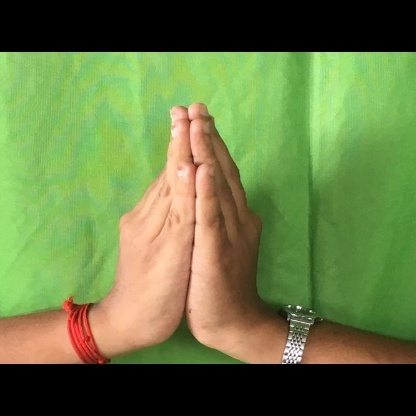
Mudra: Anjali